INS Jyoti

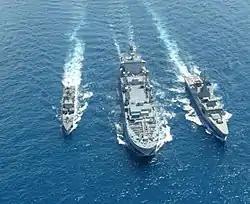
Corvette INS Kirch (P62) and fleet tanker INS Jyoti (A58) of the Indian Navy with a frigate of the Singaporean Navy during SIMBEX 2011 in the South China Sea.

In 2009, the "Jyoti", along with INS "Mumbai", INS "Ranvir" and INS "Khanjar" took part in an international fleet review at Qingdao, conducted by China's People's Liberation Army Navy (PLAN) on its 60th anniversary. Twenty one naval vessels from 14 nations and delegations from 29 countries took part in the review, which lasted from 20 to 24 April. The fleet then proceeded to Okinawa in Japan, and took part in Malabar 2010 with the US Navy's Seventh fleet and the Japanese Maritime Self-Defense Force. The other ships were the , guided missile destroyers and , fast-attack submarine of the US Navy, and two guided-missile destroyers, including of the JMSDF, along with various P-3C and SH-60 aircraft. The exercise involved air defence, anti-submarine and surface warfare.